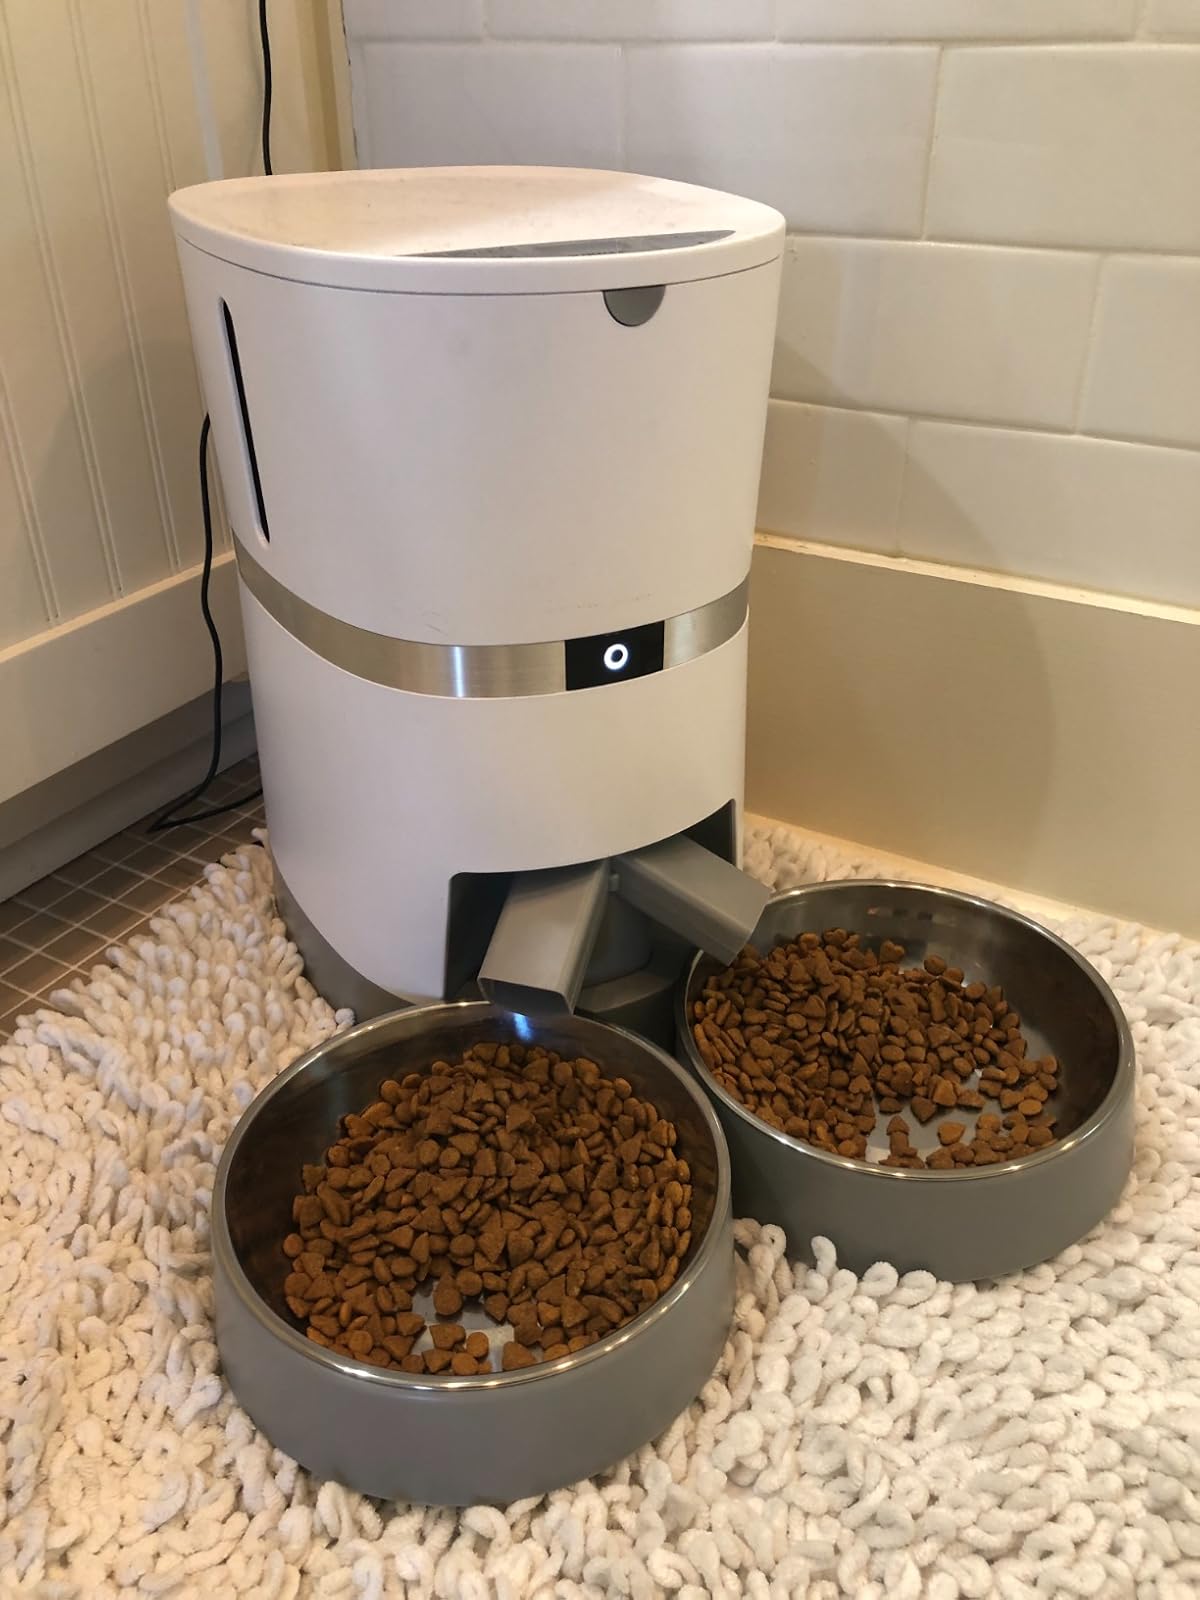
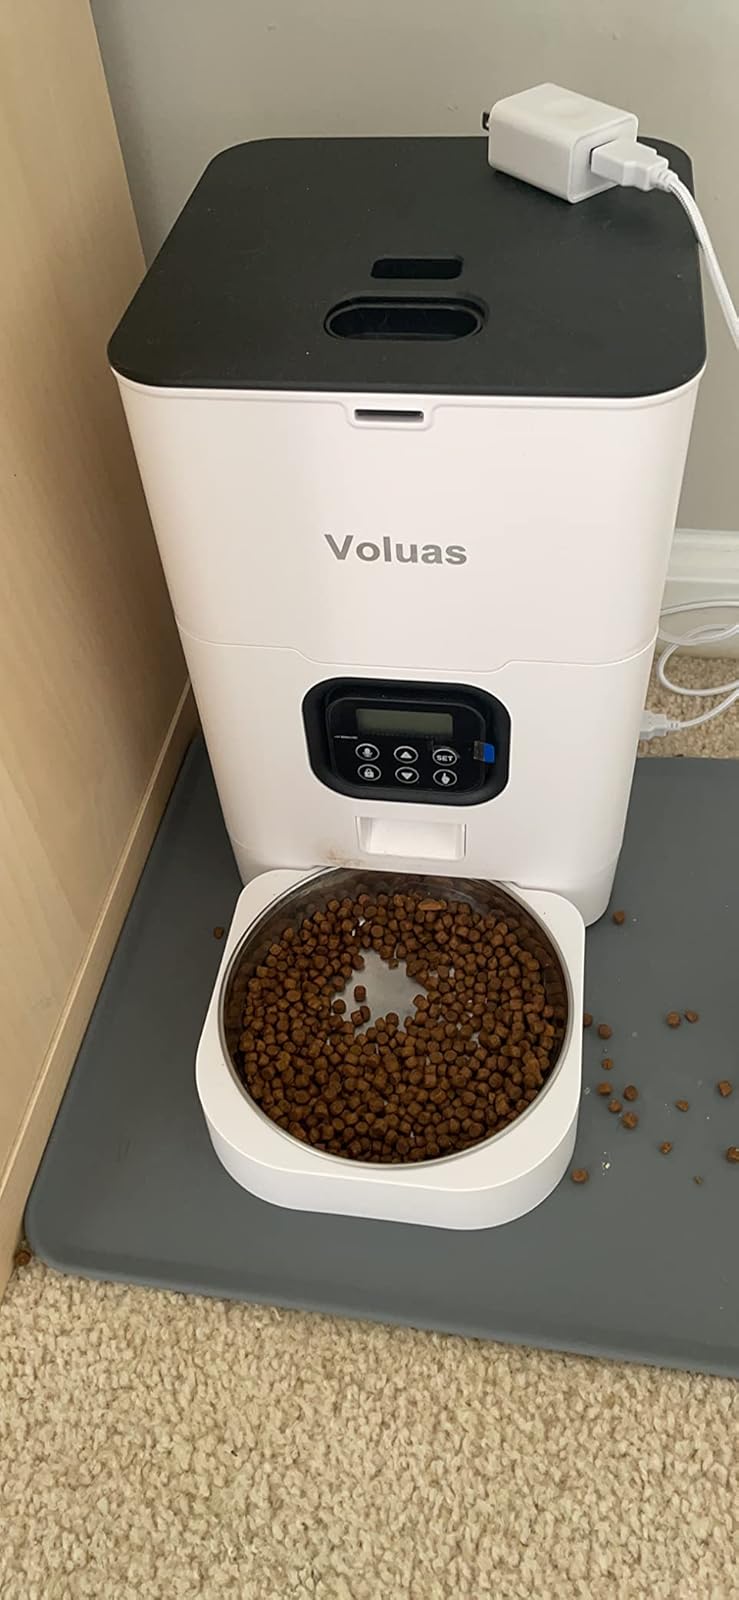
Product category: items_feeder
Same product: no